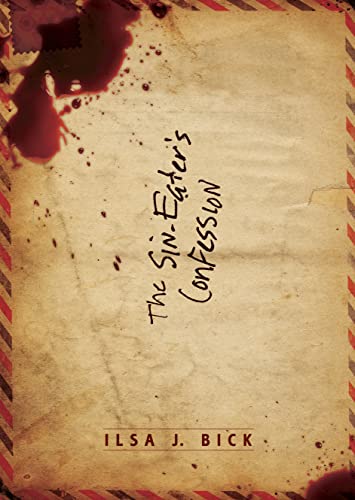
The Sin-Eater's Confession
Category: Buy a Kindle
From School Library Journal Gr 8 Up-When Del is killed in a head-on collision on prom night, Ben and his father, a deputy sheriff in their small Wisconsin town, pitch in to help on the family's farm. This brings them into contact with Del's younger brother. Jimmy seems to be a lost soul and Ben wants to help him, as he would a younger brother. Jimmy confides that he would like to be a photographer, admitting that he likes taking photos when the subjects do not know they are being photographed, and Ben never realizes that he is the subject of one of these candid shots until it is published. The firestorm that the innocent yet sensual photo creates turns the lives of both boys upside down, and the resulting homophobia results in Jimmy's murder. Reminiscent of Bick's Drowning Instinct (Carolrhoda Lab, 2012), the story is told in flashback, this time in diary-type letters. He feels guilt; perhaps he is to blame for what happened. He tries to work out who killed Jimmy, why he made the decisions he did, and why he is compelled to ingest not only his own sins, but Jimmy's as well. He exiles himself, first from his classmates, and then from the future his parents have planned for him-including Yale and medical school. Instead, he becomes a medic and chases death in Afghanistan. He learns that he is ready to stop running from and start running toward his life-whatever happens. He does not act as a moral beacon for others; he wants to escape the situation, and yet finds that his conscience will not let him. This novel should be in all YA collections, and would be interesting reading for members of GSA's.-Suanne B. Roush, Osceola High School, Seminole, FLα(c) Copyright 2011. Library Journals LLC, a wholly owned subsidiary of Media Source, Inc. No redistribution permitted. Review "Stationed in Afghanistan, medic Ben spends a long day drafting a detailed confession about the tragedy that threw his life off course two years earlier.When the tiny town of Merit, Wis., loses its football hero to a drunk-driving accident, his family needs help on their dairy farm. High school senior Ben steps up to help. His mother hopes it'll give him fodder for his Yale admissions essay; Ben, unsure he wants to follow the path she's laid out for him, just likes helping the stern Mr. and Mrs. Lange and their 15-year-old son, Jimmy. When Jimmy wins a national photography contest with sensual photographs of his own father and Ben (both taken without permission), rumors that the baby-faced Jimmy is gay jump into overdrive―and start circulating about Ben, who then distances himself from Jimmy. When Ben witnesses a horrific crime and does nothing, his life spins out of control; he begins to doubt himself, his senses, his motives…even his connection to reality. Bick's compelling tale manages to be a blistering confessional and a page-turning whodunit (or maybe what-really-happened) all in one. Ben's thoughts on sexuality, the dangers of rumor, individual freedom and personal responsibility, among other topics, will resonate with teens, who won't mind the lack of a tidy end. Readers won't be able to look away even if they find they don't much like―or trust―Ben ." --starred, Kirkus Reviews , Journal "When Del is killed in a head-on collision on prom night, Ben and his father, a deputy sheriff in their small Wisconsin town, pitch in to help on the family's farm. This brings them into contact with Del's younger brother. Jimmy seems to be a lost soul and Ben wants to help him, as he would a younger brother. Jimmy confides that he would like to be a photographer, admitting that he likes taking photos when the subjects do not know they are being photographed, and Ben never realizes that he is the subject of one of these candid shots until it is published. The firestorm that the innocent yet sensual photo creates turns the lives of both boys upside down, and the resulting homophobia results in Jimmy's murder. Reminiscent of Bick's Drowning Instinct (Carolrhoda Lab, 2012), the story is told in flashback, this time in diary-type letters. He feels guilt; perhaps he is to blame for what happened. He tries to work out who killed Jimmy, why he made the decisions he did, and why he is compelled to ingest not only his own sins, but Jimmy's as well. He exiles himself, first from his classmates, and then from the future his parents have planned for him―including Yale and medical school. Instead, he becomes a medic and chases death in Afghanistan. He learns that he is ready to stop running from and start running toward his life―whatever happens. He does not act as a moral beacon for others; he wants to escape the situation, and yet finds that his conscience will not let him. This novel should be in all YA collections, and would be interesting reading for members of GSA's ." ― School Library Journal , Journal " Bick (Drowning Instinct) crafts a powerful tale of bigotry and murder in small-town Wisconsin . High school senior Ben imagines he will go to Yale and become a doctor, just like his mother has always encouraged him to do. When a star athlete dies in an accident, Ben helps the boy's family out and befriends his younger brother, Jimmy, who dreams of becoming a great photographer. Jimmy's evangelical father fears that his son's hobby and friendship with Ben are indicators of homosexuality, and the rumors and conflicts that emerge over the following months result in Ben witnessing Jimmy's brutal murder. Ben's attempts to understand what he saw, as well as his uncertainties about his own sexuality (Ben's friendships with Jimmy and a classmate named Brooke are both sources of self-doubt), drive the rest of the novel. Told entirely in flashback from Ben's perspective as a medic in Afghanistan, Bick's story isn't a mystery in the whodunit sense. Instead, it's a potent examination of teenage emotions and reactions to peer and parental pressures, and to the evil that people are capable of." --starred, Publishers Weekly , Journal "On a Marine base in Afghanistan now, Ben records the events of his senior year in the small town of Merit, Wisconsin. He was a top student and all-around high achiever, looking forward to pre-med at Yale. When school football hero Del dies in a car accident, good guy Ben volunteers to help on the family farm. While they work, Del's younger brother, Jimmy, confides his dream to become an art photographer, a goal vehemently opposed by his rigid, fundamentalist father. When Jimmy wins a national contest with a subtly erotic photograph of Ben sleeping in the hay, everything hits the fan. Rumors spread―Jimmy's gay, and if he is, Ben must be too. Ben is torn between supporting Jimmy and getting as far away as possible. Then, one dark night, Ben witnesses a horrifying attack that leaves the younger boy fatally wounded. Afraid he will be suspected, Ben tells no one, and the lies begin to escalate. What happened to that honest, straightforward kid he used to be? Who is he, really? This gut-wrenching story is like watching a terrible accident in slow motion. Jimmy's death is graphically described. Ben's descent into self-doubt is hard to witness. Much is left ambiguous and unresolved. Fans of Bick's Ashes zombie trilogy will be surprised if they pick this up, but those who do will find ample food for thought and discussion ." ―VOYA, Journal "Bick's latest is refreshingly messy in its psychology, boasting a narrator who blunders repeatedly at critical moments and an author who will not let him, or readers, off the hook without a fight. While soldiering in Afghanistan, Ben writes a confession regarding his final semester in high school, when his friendship with a shy farm boy, Jimmy, exploded into local scandal. Without Ben's permission, Jimmy published a photo of him that appears rather erotic, throwing Jimmy's parents into a rage and Ben into a storm of gossip. The tumult climaxes when Ben sees Jimmy's brutal (possible hate crime?) murder. For self-protective reasons Ben does not go to the police―and so begins a series of cover-ups that have him doubting everything down to his own feelings for Jimmy and his interpretation of events. Bick proves again she is a writer to her core, never at a loss for things to say and uninterested in easy answers. Her handling of Ben's increasing paranoia and delusion is nimble, making this a violent, and very smart, take-no-prisoners experience ." ― Booklist , Journal " Bick has fashioned a disturbing novel that explores issues of personal identity, orientation, community values, and responsibility. Instead of going to college, Ben is serving in Afghanistan and is about to volunteer for a dangerous mission. This book presents his thoughts over a two-day period, as he tries to understand events of the previous year. When a neighbor's son won a national photography contest with a picture of Ben, questions swirled, rumors spread, and conflicts arose. Many in the community were quick to label both boys, ultimately leading to a brutal attack. Ben has information he should have shared with authorities at the time, but has no answers even now. This is a difficult book to read, both because of its unsettling content and because of its intense introspection; however, for the right reader the novel offers an engrossingly realistic entry into a young man's coming of age. " ― Library Media Connection , Journal From Booklist Bick’s latest is refreshingly messy in its psychology, boasting a narrator who blunders repeatedly at critical moments and an author who will not let him, or readers, off the hook without a fight. While soldiering in Afghanistan, Ben writes a confession regarding his final semester in high school, when his friendship with a shy farm boy, Jimmy, exploded into local scandal. Without Ben’s permission, Jimmy published a photo of him that appears rather erotic, throwing Jimmy’s parents into a rage and Ben into a storm of gossip. The tumult climaxes when Ben sees Jimmy’s brutal (possible hate crime?) murder. For self-protective reasons Ben does not go to the police—and so begins a series of cover-ups that have him doubting everything down to his own feelings for Jimmy and his interpretation of events. Bick proves again she is a writer to her core, never at a loss for things to say and uninterested in easy answers. Her handling of Ben’s increasing paranoia and delusion is nimble, making this a violent, and very smart, take-no-prisoners experience. Grades 9-12. --Daniel Kraus About the Author Ilsa J. Bick is a child psychiatrist, as well as a film scholar, surgeon wannabe, former Air Force major, and an award-winning, best-selling author of short stories, e-books, and novels. She has written extensively in the Star Trek, Battletech, Mechwarrior: Dark Age, and Shadowrun universes. Her original stories have been featured in numerous anthologies, magazines and online venues. Ilsa's YA paranormal, Draw the Dark , was also a semifinalist for the 2009 Amazon Breakthrough Novel Award (as Stalag Winter ). Ilsa currently lives with her family and other furry creatures in rural Wisconsin and across the street from the local Hebrew cemetery. One thing she loves about the neighbors: They're very quiet and come around for sugar only once in a blue moon. Review "Stationed in Afghanistan, medic Ben spends a long day drafting a detailed confession about the tragedy that threw his life off course two years earlier.When the tiny town of Merit, Wis., loses its football hero to a drunk-driving accident, his family needs help on their dairy farm. High school senior Ben steps up to help. His mother hopes it'll give him fodder for his Yale admissions essay; Ben, unsure he wants to follow the path she's laid out for him, just likes helping the stern Mr. and Mrs. Lange and their 15-year-old son, Jimmy. When Jimmy wins a national photography contest with sensual photographs of his own father and Ben (both taken without permission), rumors that the baby-faced Jimmy is gay jump into overdrive―and start circulating about Ben, who then distances himself from Jimmy. When Ben witnesses a horrific crime and does nothing, his life spins out of control; he begins to doubt himself, his senses, his motives…even his connection to reality. Bick's compelling tale manages to be a blistering confessional and a page-turning whodunit (or maybe what-really-happened) all in one. Ben's thoughts on sexuality, the dangers of rumor, individual freedom and personal responsibility, among other topics, will resonate with teens, who won't mind the lack of a tidy end. Readers won't be able to look away even if they find they don't much like―or trust―Ben ." --starred, Kirkus Reviews ( Journal ) "When Del is killed in a head-on collision on prom night, Ben and his father, a deputy sheriff in their small Wisconsin town, pitch in to help on the family's farm. This brings them into contact with Del's younger brother. Jimmy seems to be a lost soul and Ben wants to help him, as he would a younger brother. Jimmy confides that he would like to be a photographer, admitting that he likes taking photos when the subjects do not know they are being photographed, and Ben never realizes that he is the subject of one of these candid shots until it is published. The firestorm that the innocent yet sensual photo creates turns the lives of both boys upside down, and the resulting homophobia results in Jimmy's murder. Reminiscent of Bick's Drowning Instinct (Carolrhoda Lab, 2012), the story is told in flashback, this time in diary-type letters. He feels guilt; perhaps he is to blame for what happened. He tries to work out who killed Jimmy, why he made the decisions he did, and why he is compelled to ingest not only his own sins, but Jimmy's as well. He exiles himself, first from his classmates, and then from the future his parents have planned for him―including Yale and medical school. Instead, he becomes a medic and chases death in Afghanistan. He learns that he is ready to stop running from and start running toward his life―whatever happens. He does not act as a moral beacon for others; he wants to escape the situation, and yet finds that his conscience will not let him. This novel should be in all YA collections, and would be interesting reading for members of GSA's ." ― School Library Journal ( Journal ) " Bick (Drowning Instinct) crafts a powerful tale of bigotry and murder in small-town Wisconsin . High school senior Ben imagines he will go to Yale and become a doctor, just like his mother has always encouraged him to do. When a star athlete dies in an accident, Ben helps the boy's family out and befriends his younger brother, Jimmy, who dreams of becoming a great photographer. Jimmy's evangelical father fears that his son's hobby and friendship with Ben are indicators of homosexuality, and the rumors and conflicts that emerge over the following months result in Ben witnessing Jimmy's brutal murder. Ben's attempts to understand what he saw, as well as his uncertainties about his own sexuality (Ben's friendships with Jimmy and a classmate named Brooke are both sources of self-doubt), drive the rest of the novel. Told entirely in flashback from Ben's perspective as a medic in Afghanistan, Bick's story isn't a mystery in the whodunit sense. Instead, it's a potent examination of teenage emotions and reactions to peer and parental pressures, and to the evil that people are capable of." --starred, Publishers Weekly ( Journal ) "On a Marine base in Afghanistan now, Ben records the events of his senior year in the small town of Merit, Wisconsin. He was a top student and all-around high achiever, looking forward to pre-med at Yale. When school football hero Del dies in a car accident, good guy Ben volunteers to help on the family farm. While they work, Del's younger brother, Jimmy, confides his dream to become an art photographer, a goal vehemently opposed by his rigid, fundamentalist father. When Jimmy wins a national contest with a subtly erotic photograph of Ben sleeping in the hay, everything hits the fan. Rumors spread―Jimmy's gay, and if he is, Ben must be too. Ben is torn between supporting Jimmy and getting as far away as possible. Then, one dark night, Ben witnesses a horrifying attack that leaves the younger boy fatally wounded. Afraid he will be suspected, Ben tells no one, and the lies begin to escalate. What happened to that honest, straightforward kid he used to be? Who is he, really? This gut-wrenching story is like watching a terrible accident in slow motion. Jimmy's death is graphically described. Ben's descent into self-doubt is hard to witness. Much is left ambiguous and unresolved. Fans of Bick's Ashes zombie trilogy will be surprised if they pick this up, but those who do will find ample food for thought and discussion ." ―VOYA ( Journal ) "Bick's latest is refreshingly messy in its psychology, boasting a narrator who blunders repeatedly at critical moments and an author who will not let him, or readers, off the hook without a fight. While soldiering in Afghanistan, Ben writes a confession regarding his final semester in high school, when his friendship with a shy farm boy, Jimmy, exploded into local scandal. Without Ben's permission, Jimmy published a photo of him that appears rather erotic, throwing Jimmy's parents into a rage and Ben into a storm of gossip. The tumult climaxes when Ben sees Jimmy's brutal (possible hate crime?) murder. For self-protective reasons Ben does not go to the police―and so begins a series of cover-ups that have him doubting everything down to his own feelings for Jimmy and his interpretation of events. Bick proves again she is a writer to her core, never at a loss for things to say and uninterested in easy answers. Her handling of Ben's increasing paranoia and delusion is nimble, making this a violent, and very smart, take-no-prisoners experience ." ― Booklist ( Journal ) " Bick has fashioned a disturbing novel that explores issues of personal identity, orientation, community values, and responsibility. Instead of going to college, Ben is serving in Afghanistan and is about to volunteer for a dangerous mission. This book presents his thoughts over a two-day period, as he tries to understand events of the previous year. When a neighbor's son won a national photography contest with a picture of Ben, questions swirled, rumors spread, and conflicts arose. Many in the community were quick to label both boys, ultimately leading to a brutal attack. Ben has information he should have shared with authorities at the time, but has no answers even now. This is a difficult book to read, both because of its unsettling content and because of its intense introspection; however, for the right reader the novel offers an engrossingly realistic entry into a young man's coming of age. " ― Library Media Connection ( Journal )
Features: People in Merit, Wisconsin, always said Jimmy was . . . | you know | . But people said all sorts of stupid stuff. Nobody really knew anything. Nobody really | knew | Jimmy. I guess you could say I knew Jimmy as well as anyone (which was not very well). I knew what scared him. And I knew he had dreams—even if I didn't understand them. Even if he nearly ruined my life to pursue them.Jimmy's dead now, and I definitely know that better than anyone. I know about blood and bone and how bodies decompose. I know about shadows and stones and hatchets. I know what a last cry for help sounds like. I know what blood looks like on my own hands. What I don't know is if I can trust my own eyes. I don't know who threw the stone. Who swung the hatchet? Who are the shadows? What do the living owe the dead?